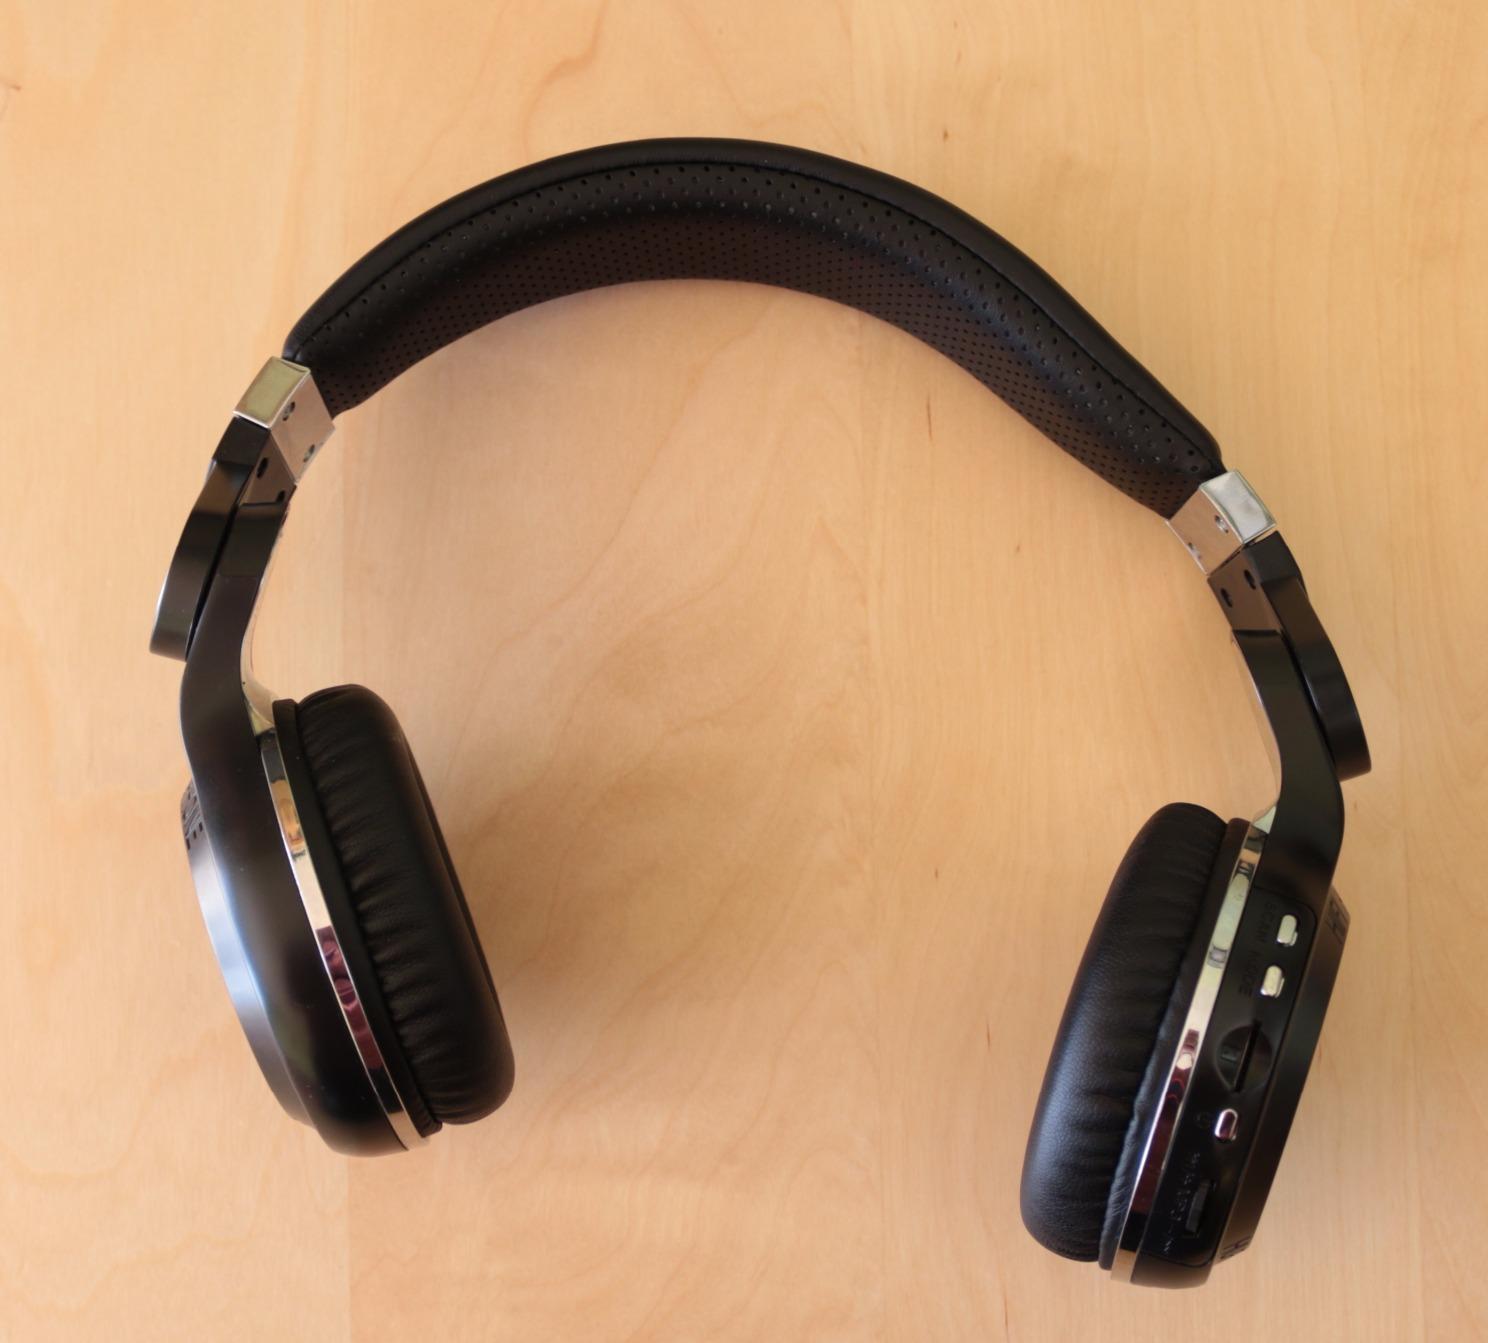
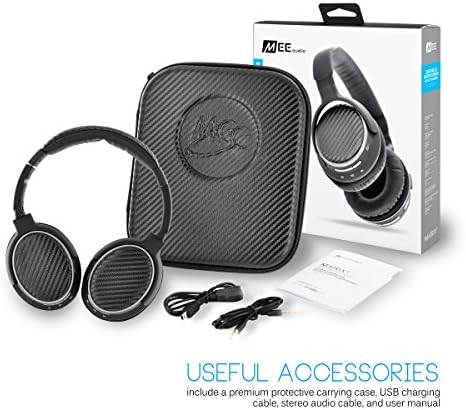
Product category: headphones
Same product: no